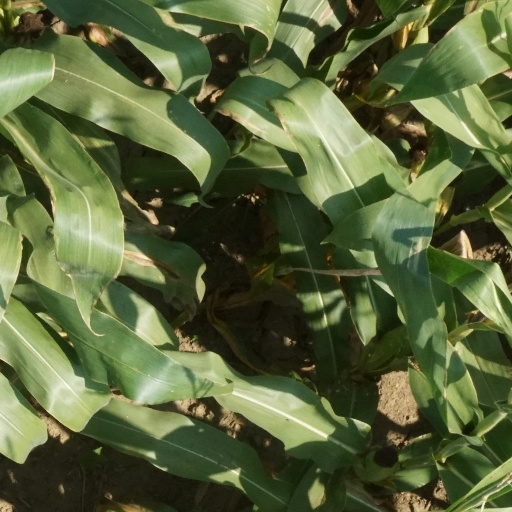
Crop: maize; corn